Brian Aldiss

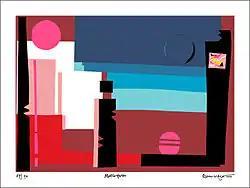
'Metropolis' limited edition print by Brian Aldiss

Aldiss travelled to Yugoslavia, where he met fans in Ljubljana, Slovenia and published a travel book about Yugoslavia entitled "Cities and Stones" (1966), his only work in the genre. He published an alternative-history fantasy story, "The Day of the Doomed King" (1968), about Serbian kings in the Middle Ages, and wrote a novel called "The Malacia Tapestry", about an alternative Dalmatia.